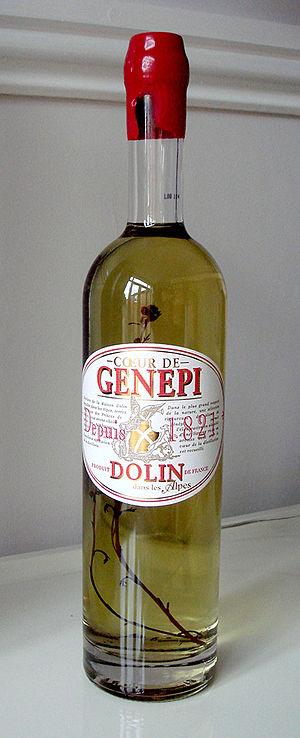
Le Briançonnais dispose d’une flore remarquablement riche, adaptée au climat de la région, et composée de nombreuses variétés que l’on retrouve dans diverses zones climatiques en Europe. Depuis des siècles, les habitants locaux utilisent ces plantes selon leurs différentes propriétés, pour se soigner soit de manière préventive, soit de manière ponctuelle.
Dolin est une entreprise française spécialisée dans la fabrication et la distribution de spiritueux.
Le terme génépi, genépi, génépy ou encore génep est un nom vernaculaire qui désigne différentes espèces d'armoises du genre Artemisia, et que l'on rencontre exclusivement en montagne. La plante se trouve en particulier sur les moraines et autres monticules de pierres en montagne, et pousse majoritairement entre 2 500 et 3 200 mètres d'altitude.